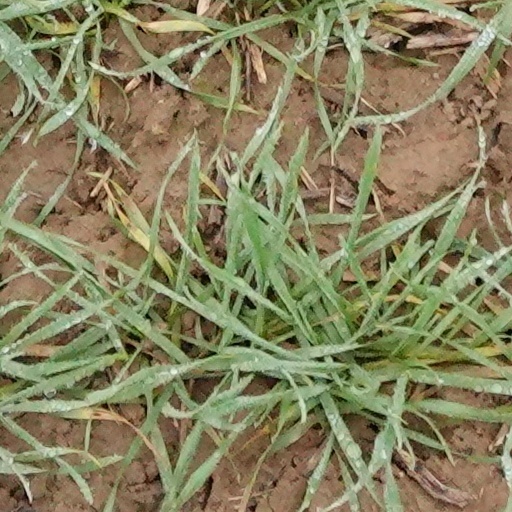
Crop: wheat